Song Kang-ho

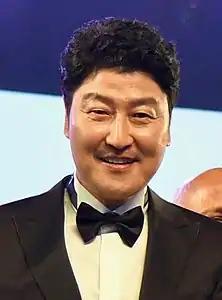
Song in 2016

Song Kang-ho (born January 17, 1967) is a South Korean actor. Regarded as one of the most influential actors in Korean cinema, he has appeared in critically acclaimed films across various genres. He is the recipient of numerous accolades, including a Cannes Film Festival Award, three Baeksang Arts Awards, four Blue Dragon Film Awards, and five Grand Bell Awards. In 2020, "The New York Times" named him one of the greatest actors of the 21st century.